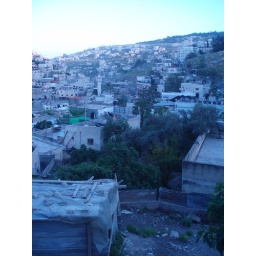
Every house down to the mosque-the tower in the middle- is to be demolished.